Royal Albert DLR station

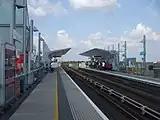
The station in 2008

Royal Albert DLR station is a station on the Docklands Light Railway (DLR) in Beckton in east London. The station serves the western end of the north quay of the Royal Albert Dock, from which it takes its name. A view of the London City Airport is available.